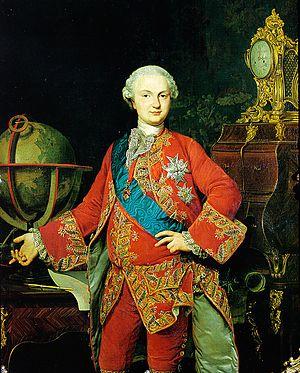
Marie-Amélie de Habsbourg-Lorraine, archiduchesse d'Autriche et princesse de Bohême et de Hongrie, est l'épouse de Ferdinand Iᵉʳ, duc de Parme et de Plaisance et Guastalla.
Ferdinand de Bourbon, né à Parme le 20 janvier 1751 mort à Fontevivo le 9 octobre 1802, fut duc de Parme, de Plaisance et de Guastalla sous le nom de Ferdinand Iᵉʳ de 1765 à 1802.